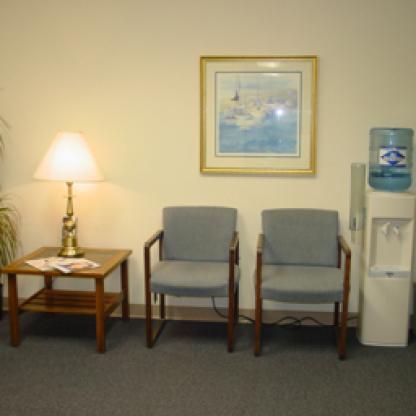
Scene: Indoor